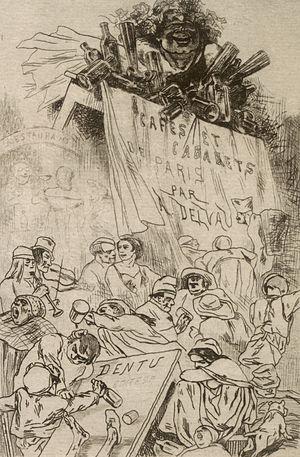
Alfred Delvau, né en 1825 à Paris où il est mort le 3 mai 1867, à 42 ans, est un journaliste et écrivain français.